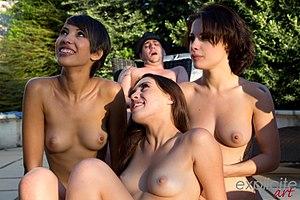
Jasmine Arabia, Tiffany Doll, Nikita Bellucci et (au second plan) Titof sur le tournage de Gonzo mode d'emploi.
La pornographie ou cinéma gonzo, appelée hamedori au Japon et parfois également all sex aux États-Unis, est une catégorie particulière de films pornographiques sans scénarios, apparue aux États-Unis dans les années 1990.
Tiffany Doll est le nom de scène d'une actrice pornographique française née le 20 mai 1986 à Cherbourg.